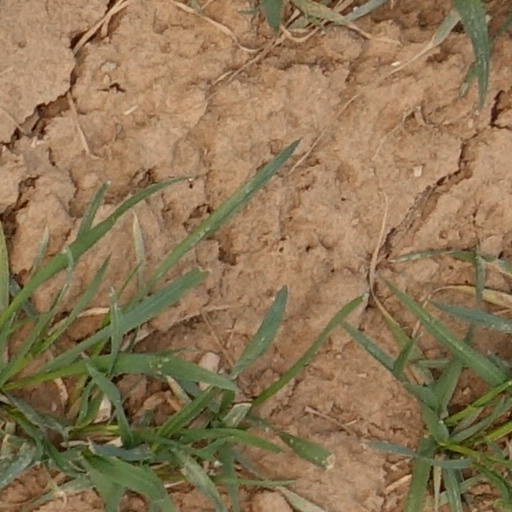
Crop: wheat